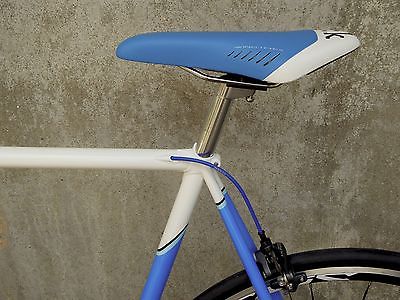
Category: bicycle